Ilse Huizinga

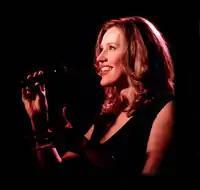
Photo: Patricia Steur

Ilse Huizinga (born 15 October 1966) is a Dutch jazz singer. She performs throughout Europe.